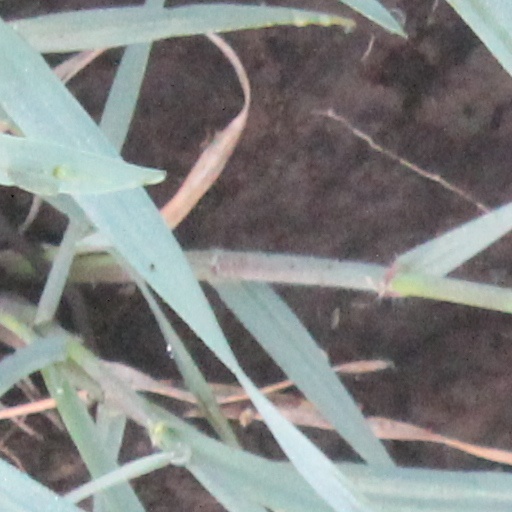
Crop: wheat